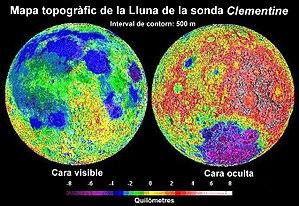
Carte topographique de la Lune de la sonde Clementine